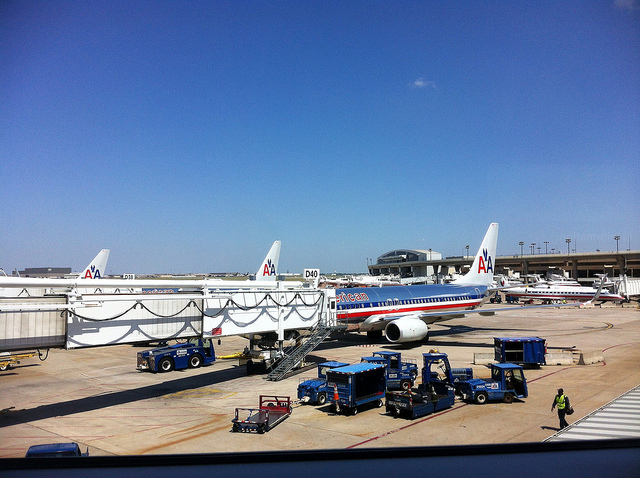
An airplane is parked at a terminal in an airport while luggage trucks unload the aircraft.